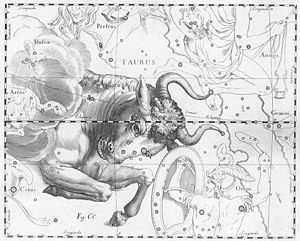
Tyren (stjernetegn)
Tyren er det andet stjernetegn i dyrekredsen og ligger mellem Vædderen og Tvillingerne. Solen bevæger sig siderisk igennem Tyren fra midten/sidst i april til midten/sidst i maj.